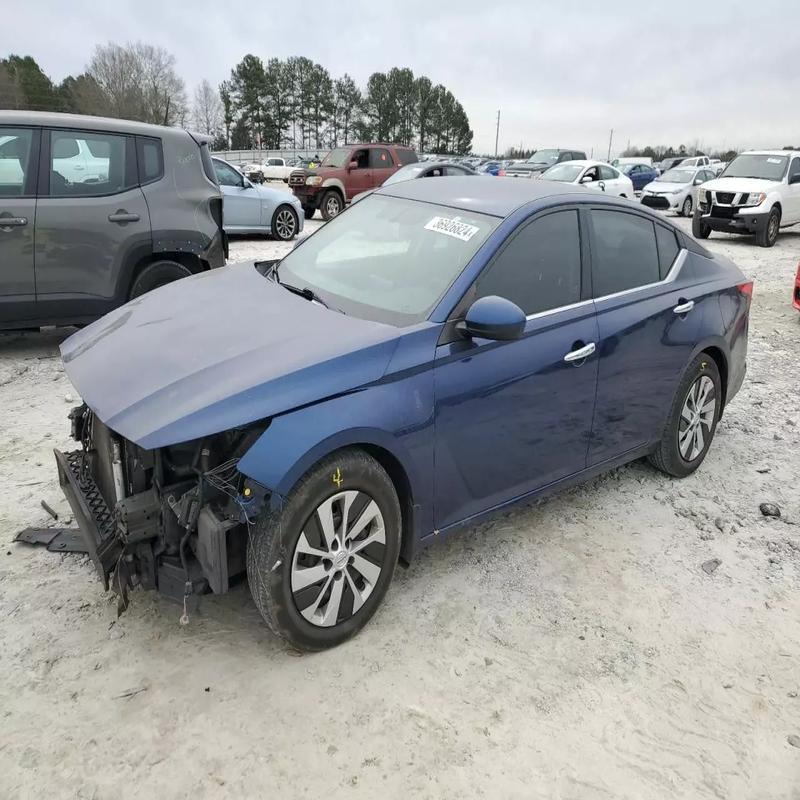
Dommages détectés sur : plaque d'immatriculation avant, pare-choc avant, feu avant droit, feu avant gauche, capot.
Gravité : majeur